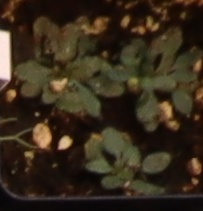
Label: Horseweed